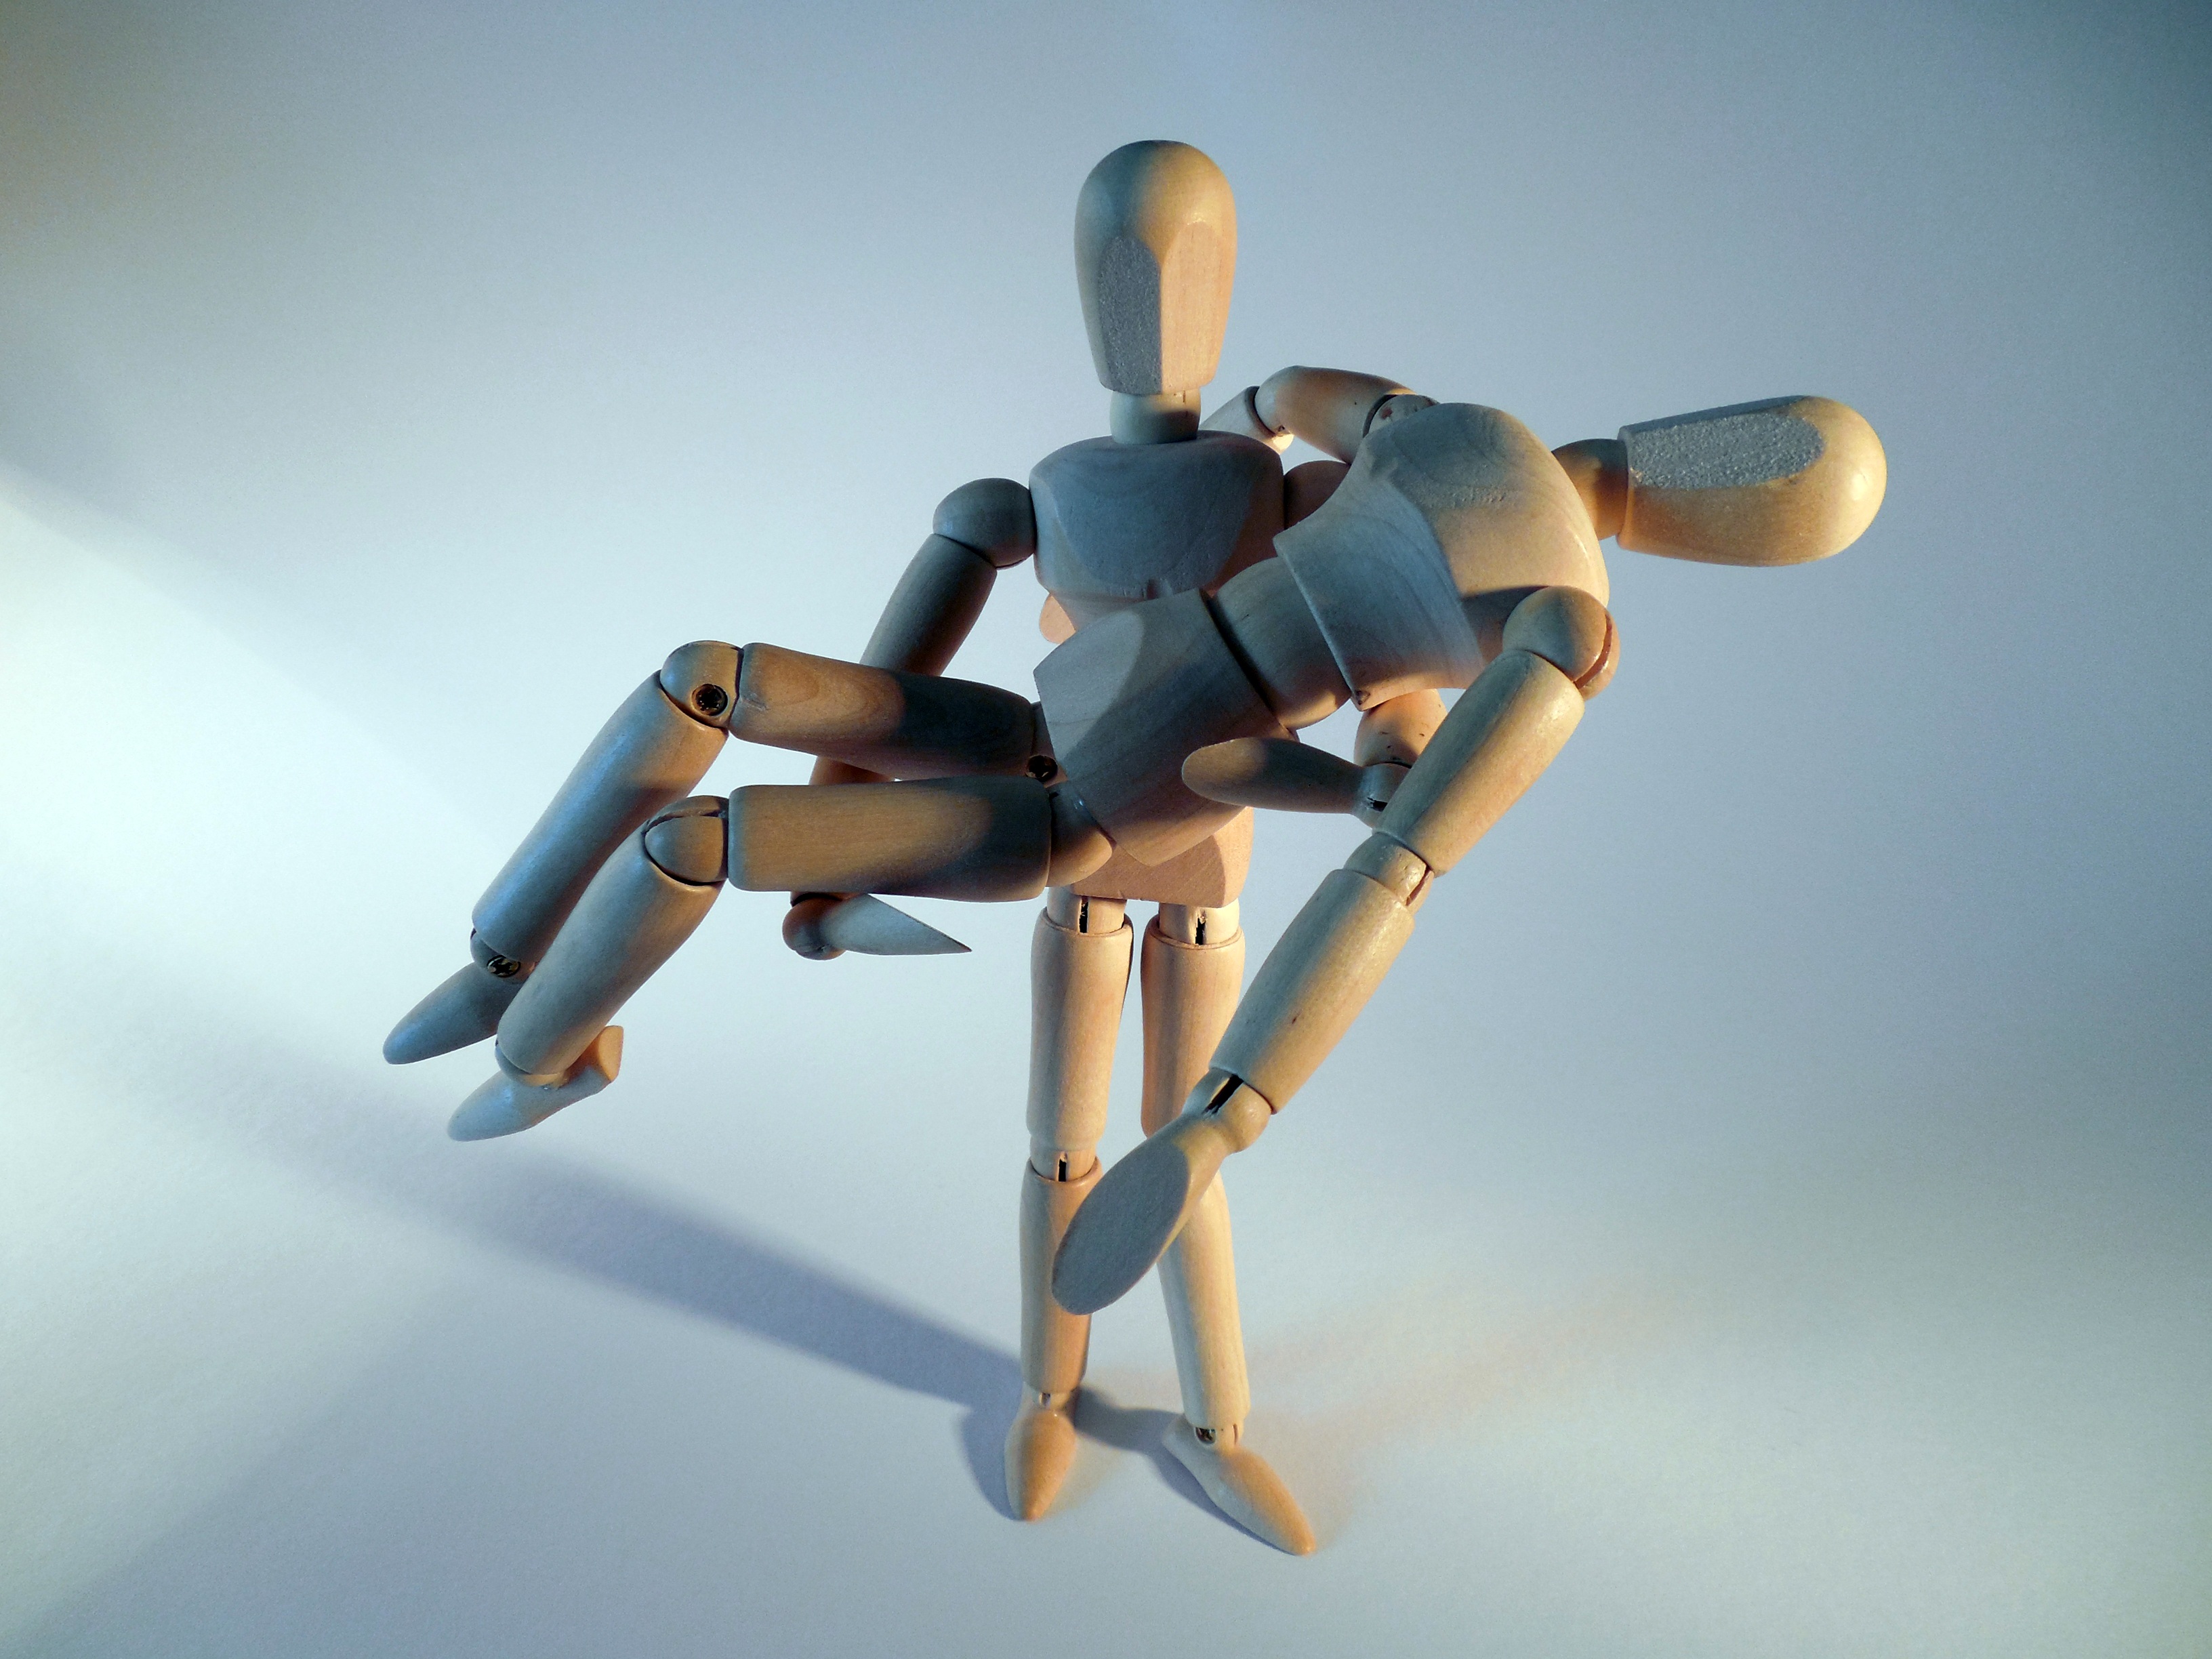
hand, wing, photography, toy, help, doll, figure, figurine, action figure, accident, victims, emergency, rescue, medical, medic, macro photography, wood doll, savior, first aid, paramedic, patch up, atmosphere of earth